Outline of the Canadian Armed Forces at the end of the Cold War

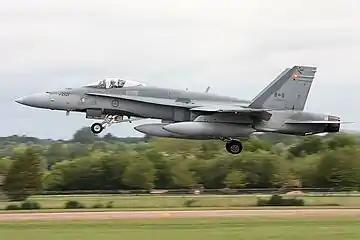
CF-18 Hornet takes off

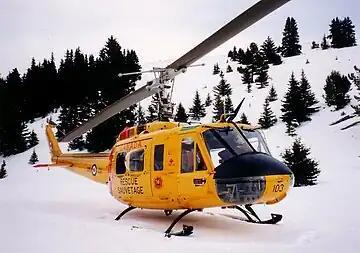
A CH-118 Iroquois in the Rocky Mountains of British Columbia, January 8, 1992.

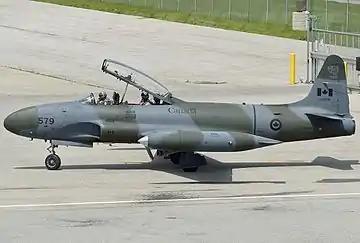
A CT-133 Silver Star.

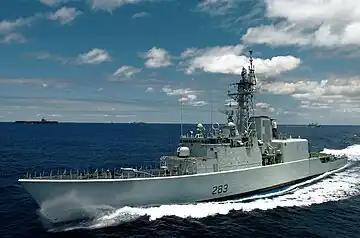
underway in the Pacific

After the United States and Canada signed the North American Air Defence Modernization Agreement during the Shamrock Summit on 18 March 1985 Canada's air defence was undergoing a major restructuring: in 1987 Fighter Group was merged Canadian NORAD Region to create a unified air defence command for Canada. In the same year Canada began to replace the Distant Early Warning Line (DEW) radar sites across the Canadian Arctic with the more modern North Warning System (NWS) radars.